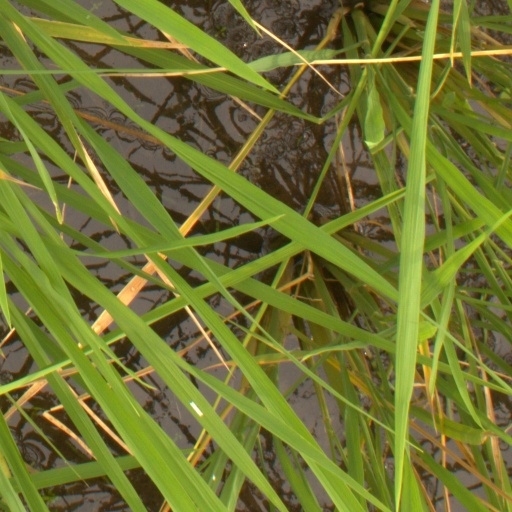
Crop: rice